Lira Motorsports

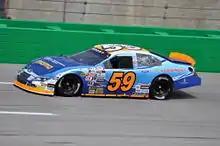
David Levine's No. 59 car at Kentucky Speedway in 2015

For 2015, David Levine was signed to compete as the primary driver of the No. 59 car. Levine raced the No. 59 car to a total of 11 top ten finishes, 1 top five finish and 4 top ten starts in 2015. His best finish for the year was 3rd at Kentucky Speedway on September 26.